Voice crossing

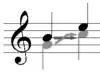
Example of two-voice overlap; if the lower voice went only to B, that would not constitute overlap.

And the late nineteenth century , in the finale of Tchaikovsky's 6th Symphony “which begins with a composite melody that is shattered among the whole string section (no single instrumental group plays the tune you actually hear, an amazing, pre-modernist idea)”